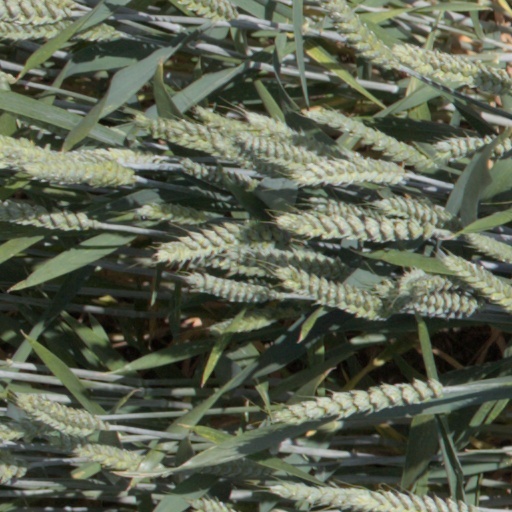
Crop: wheat